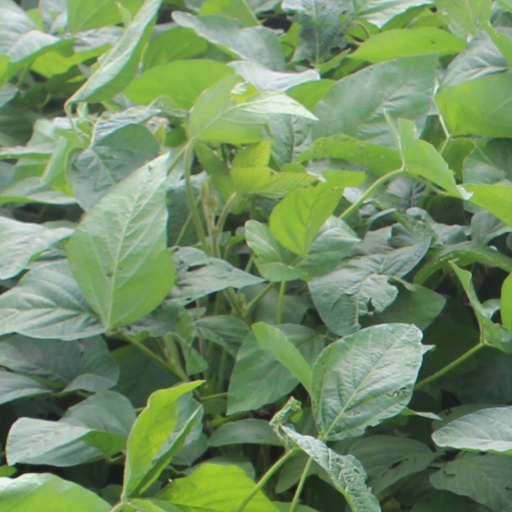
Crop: soybean